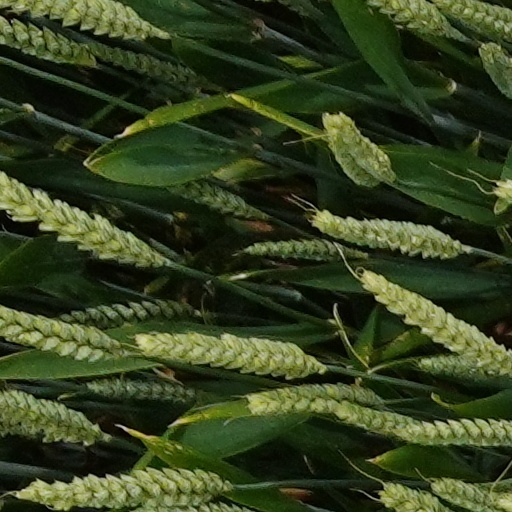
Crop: wheat